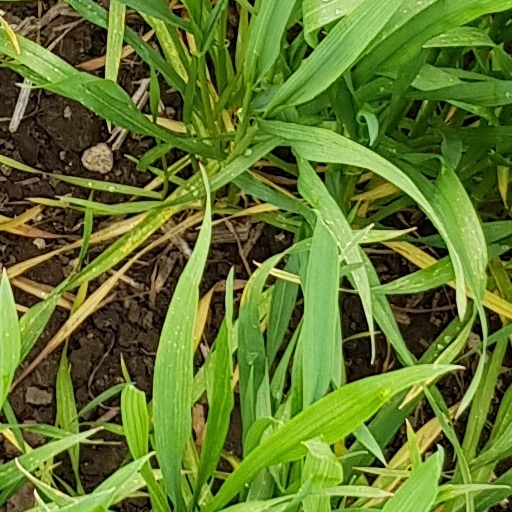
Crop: wheat